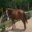
Label: horse